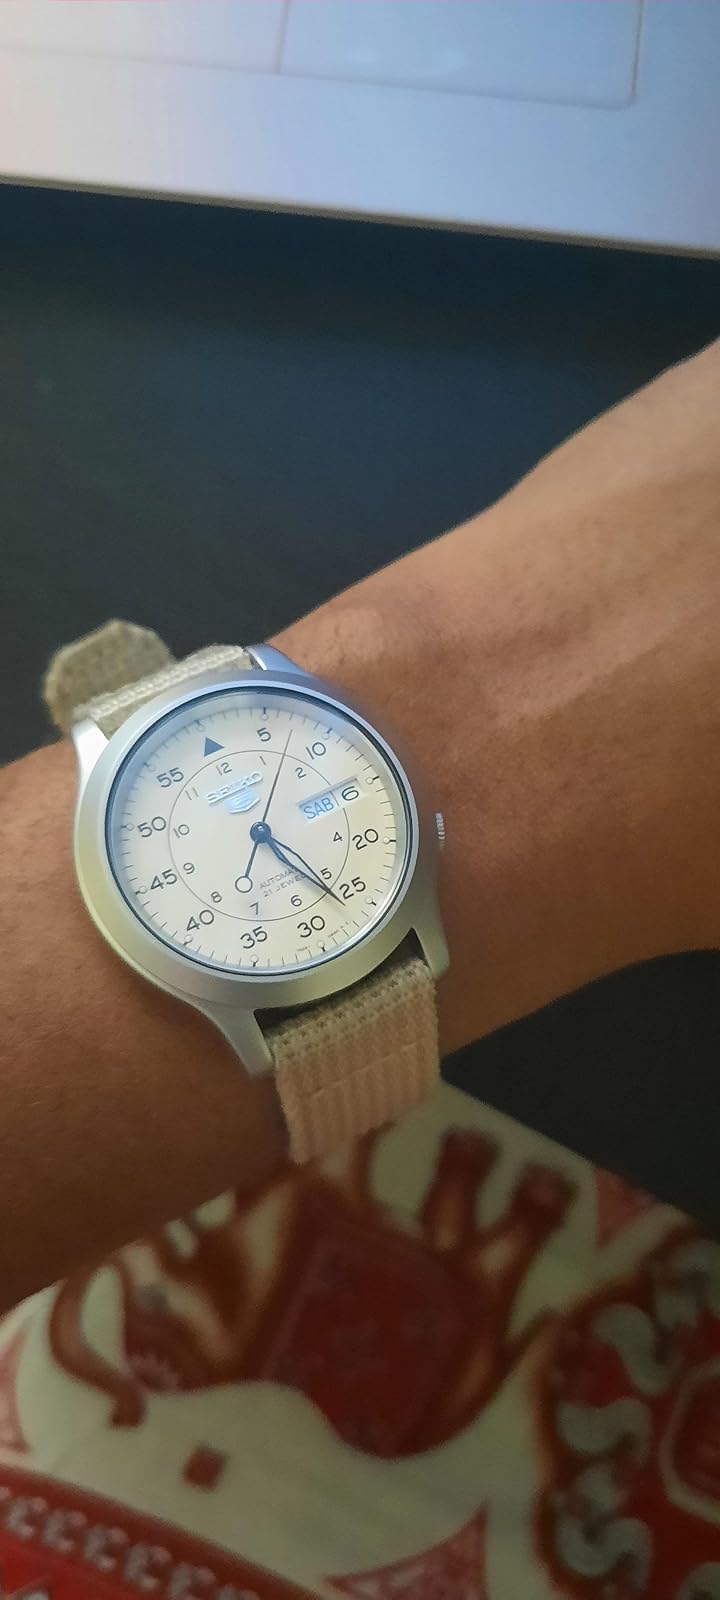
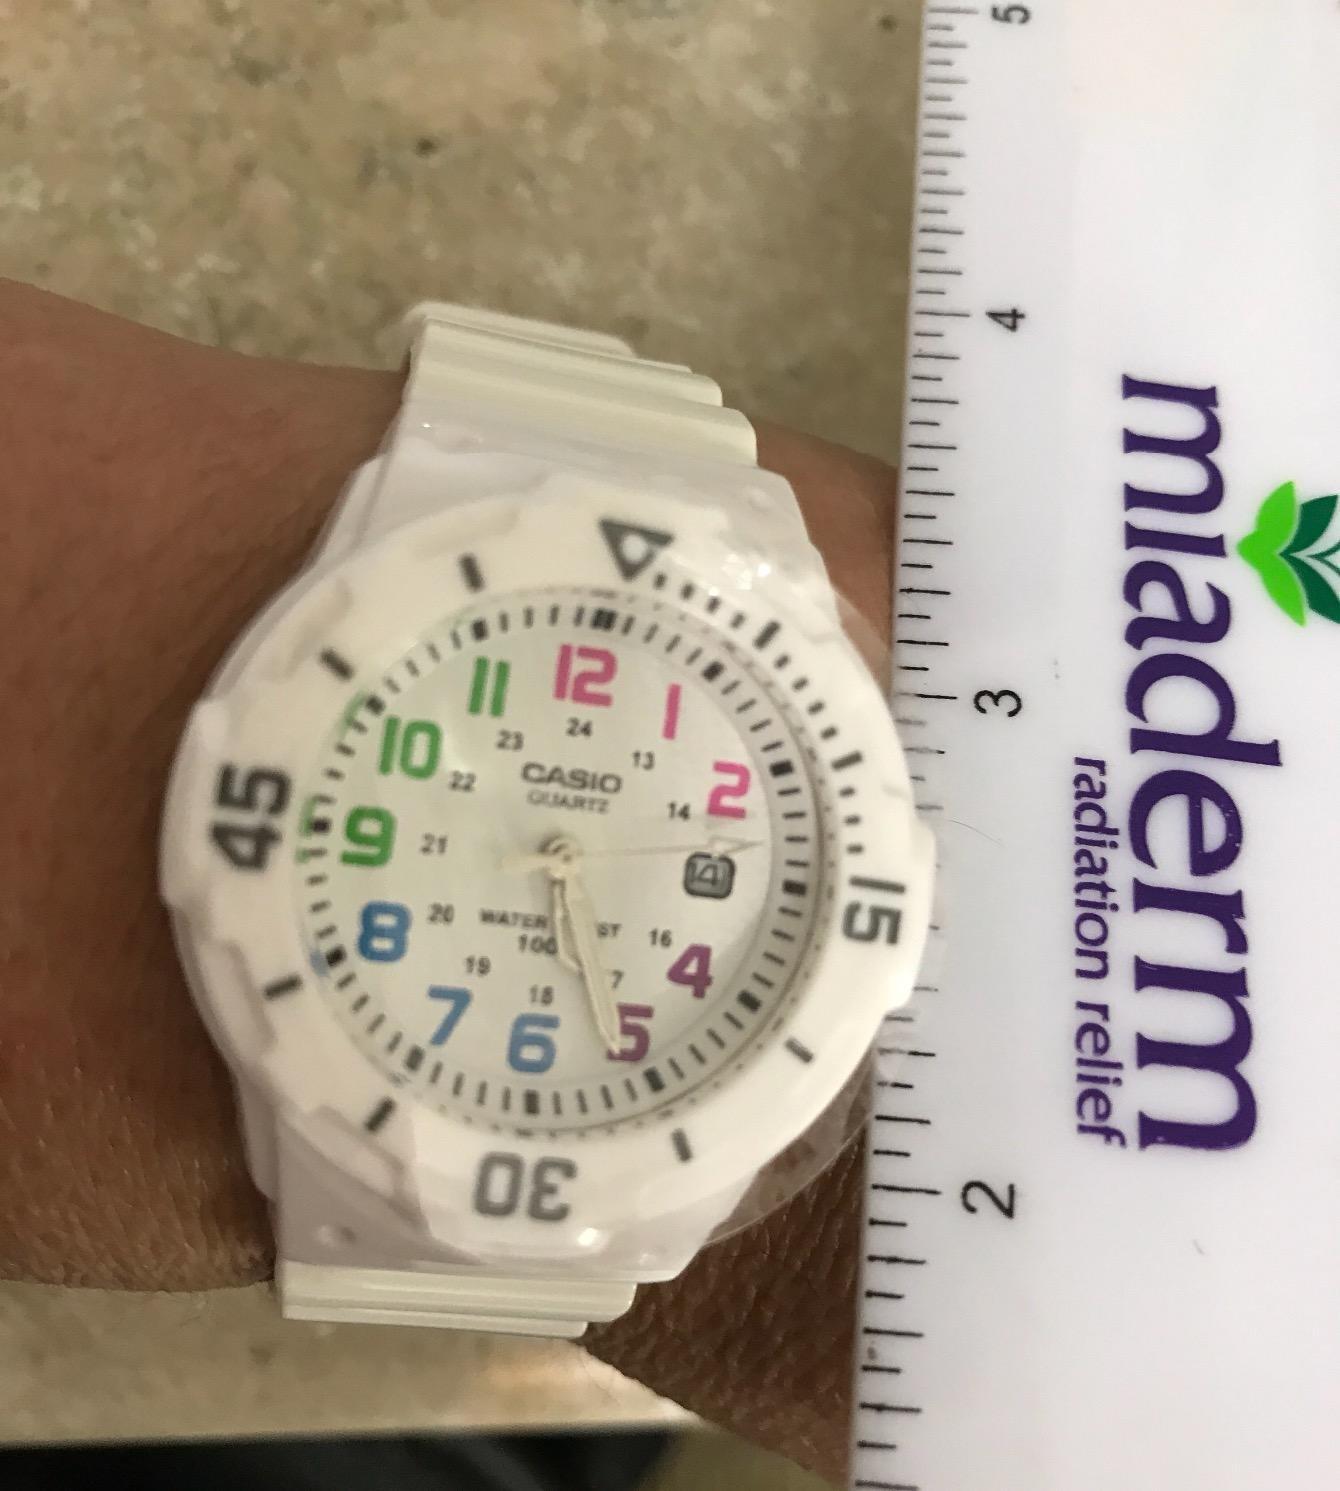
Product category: accessories_watch
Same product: no